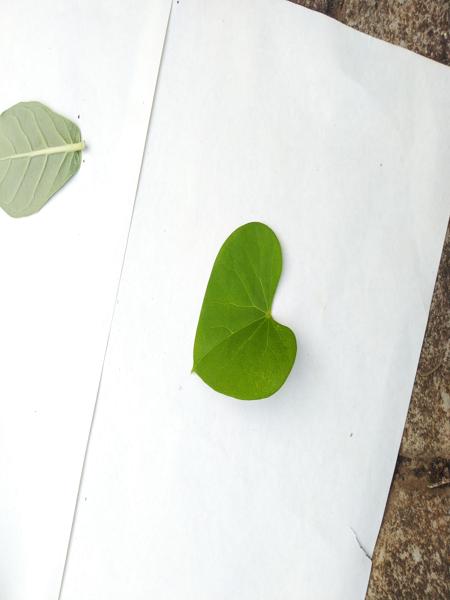
Plant: Amruthaballi